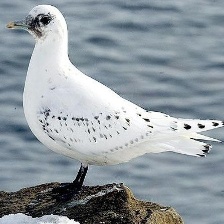
Species: IVORY GULL
Scientific name: PAGOPHILA EBURNEA